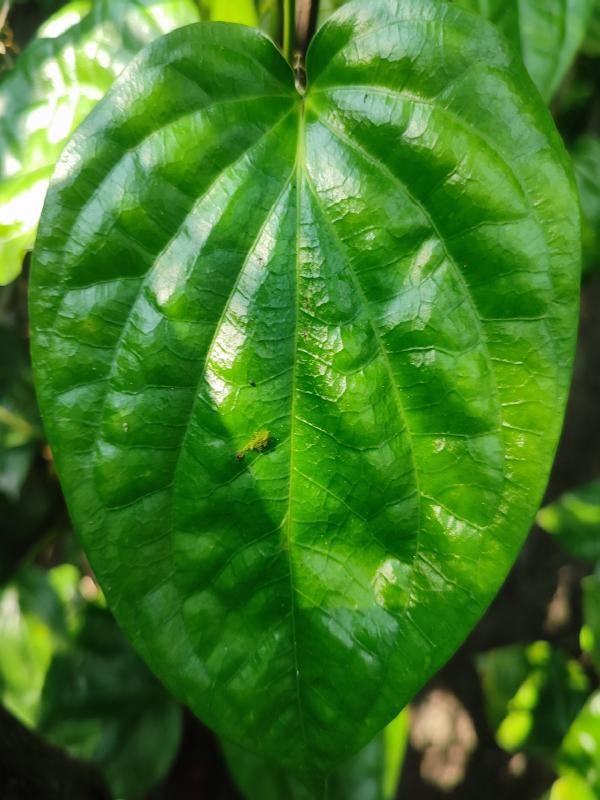
Label: Healthy_Leaf